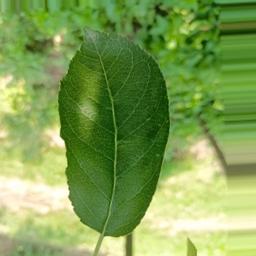
Label: Healthy